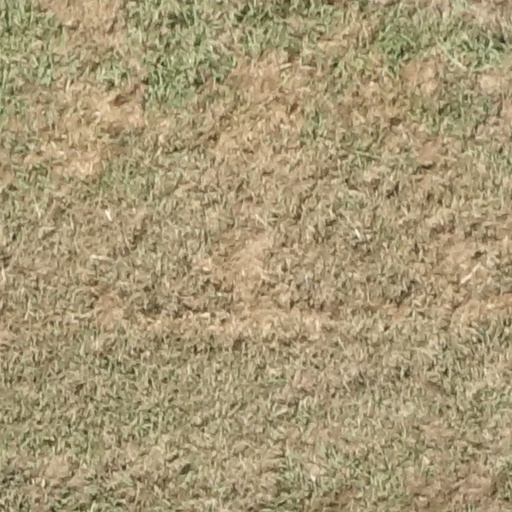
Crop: sorghum